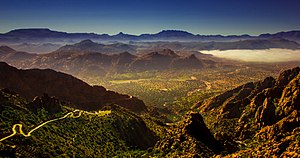
Antiatlas / Geografi / Tilblivelse
Ameln-dalen
Antiatlas, Lille Atlas eller Lille Atlas er en bjergkæde i Marokko, der en del af Atlasbjergene i den nordvestlige del af Afrika. Anti-Atlas strækker sig fra Atlanterhavet i sydvest mod nordøst, til højderne af Ouarzazate og længere øst til byen Tafilalt, i alt en afstand på ca. 500 km. Mod syd grænser området mod Sahara.